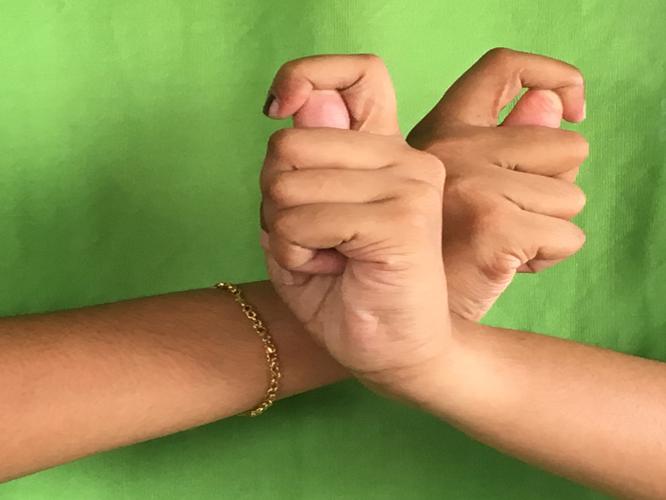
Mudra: Berunda
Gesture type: double_hand